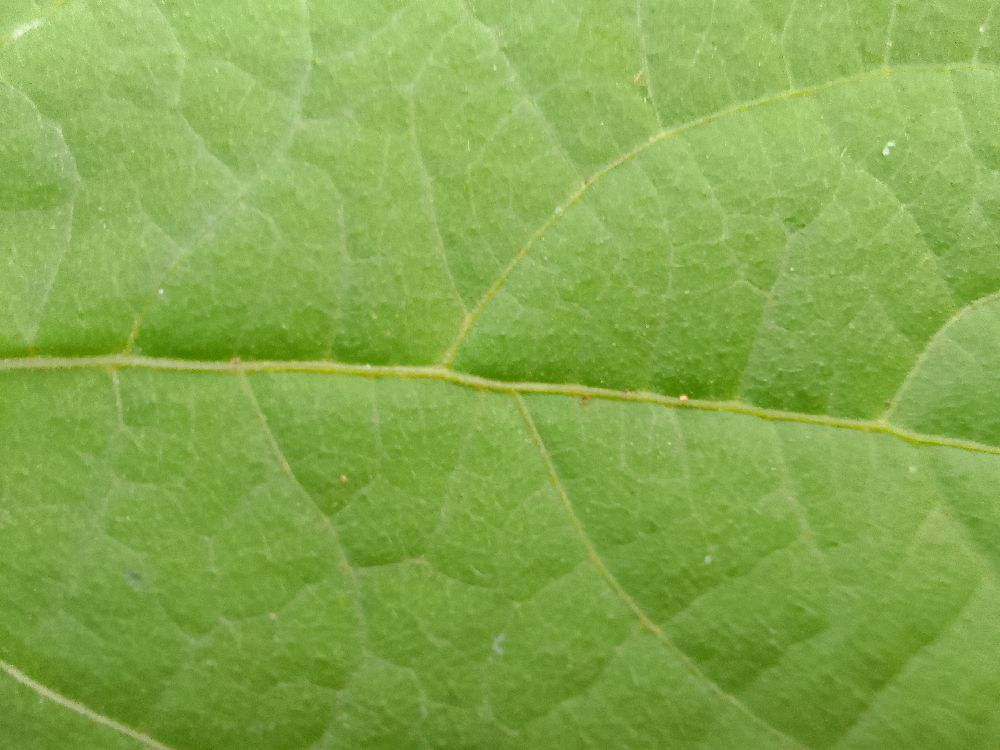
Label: healthy